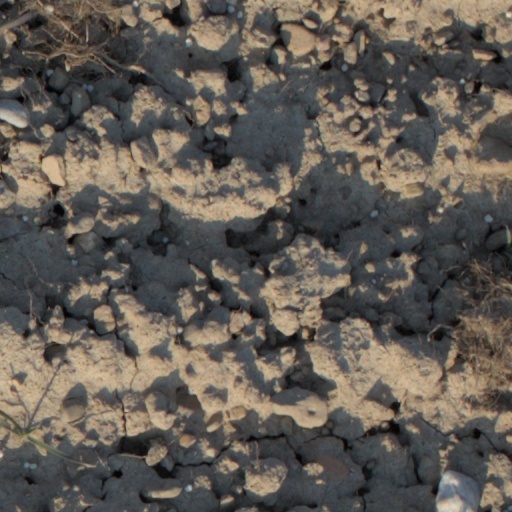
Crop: wheat